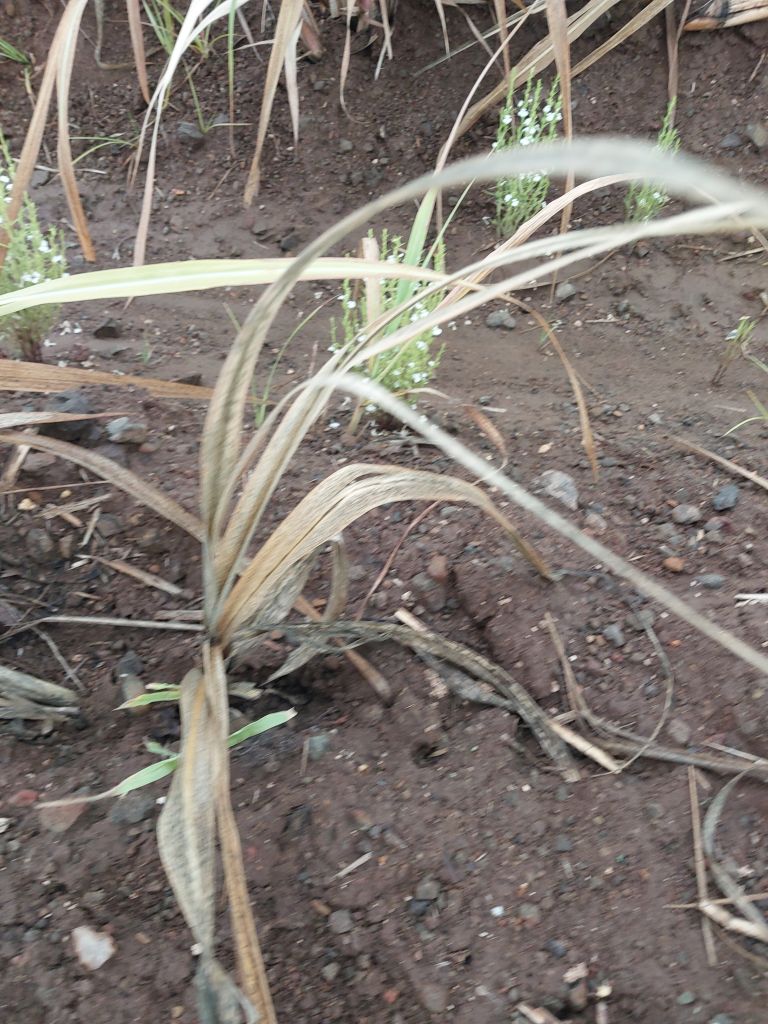
Label: Sett Rot